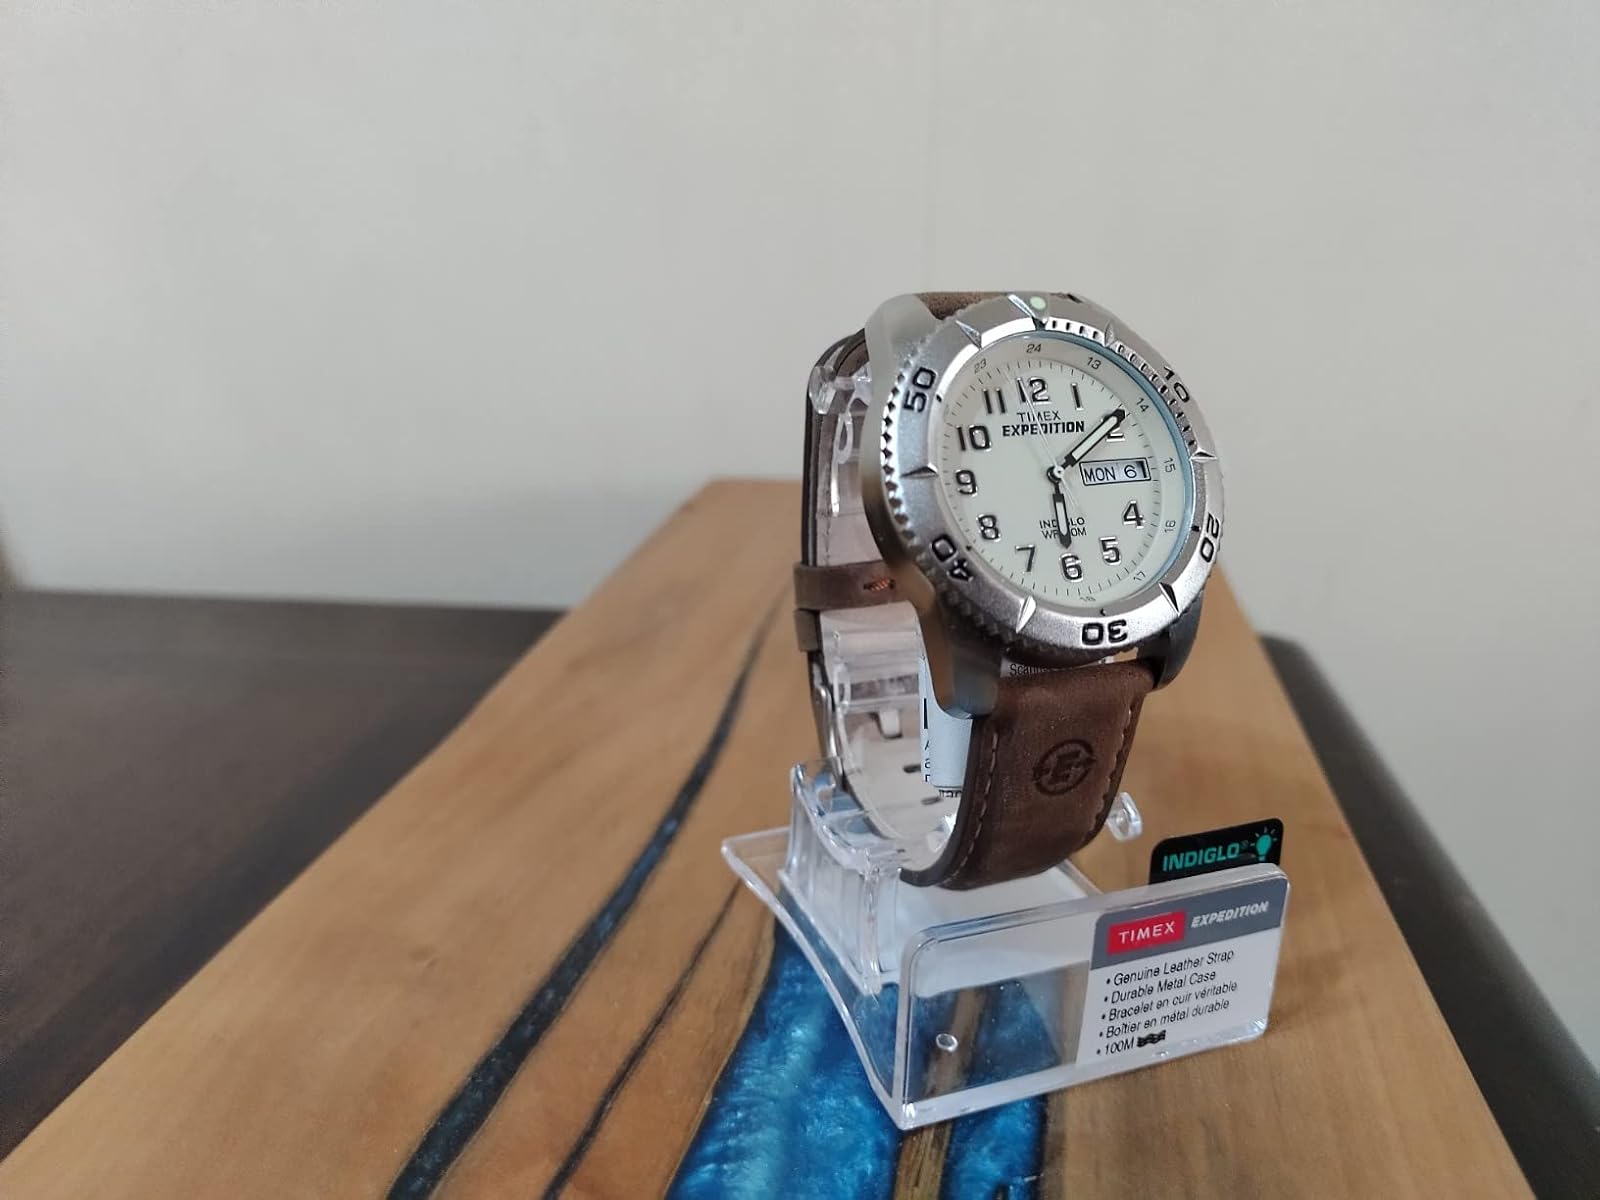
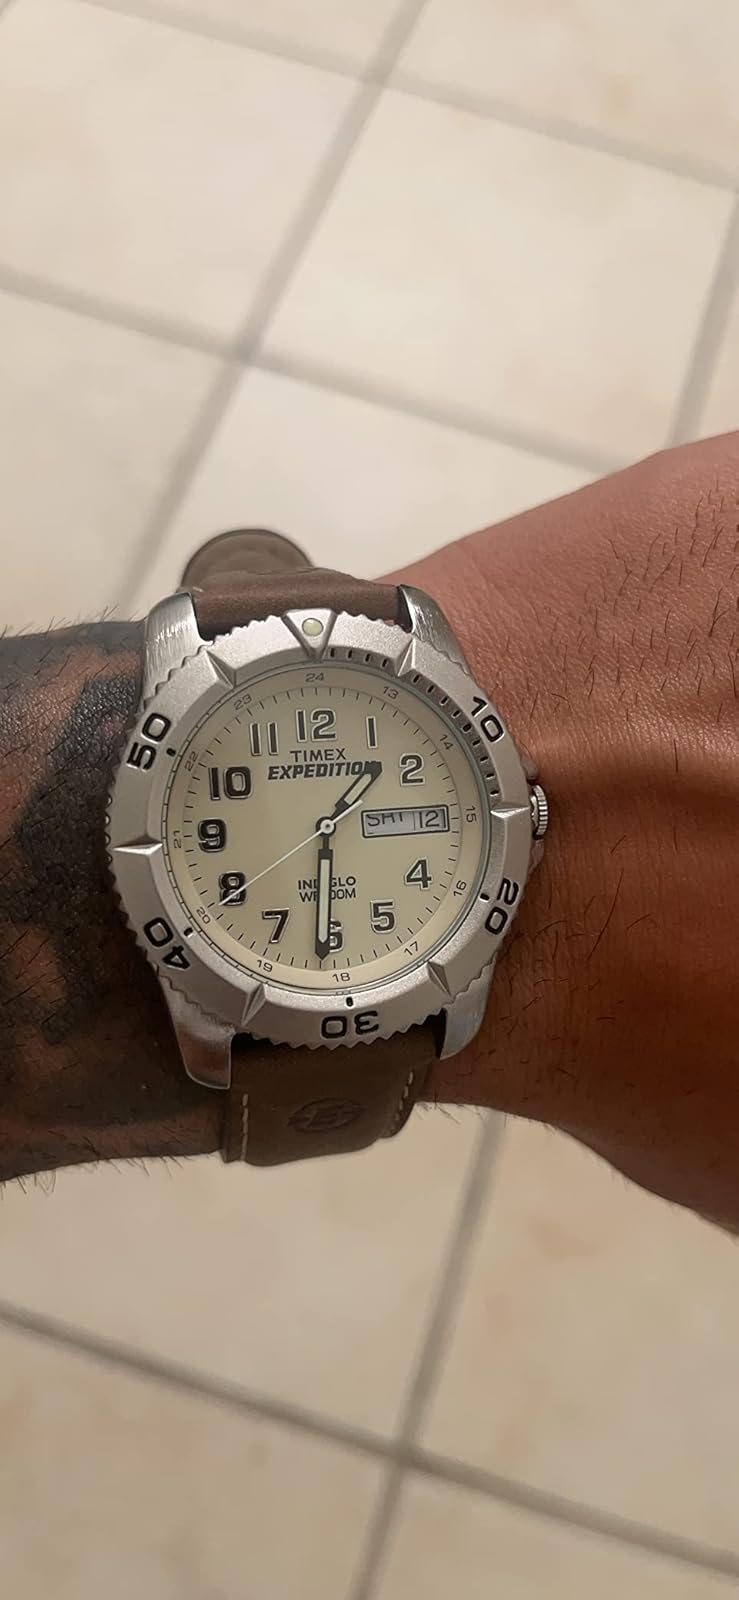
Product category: accessories_watch
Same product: yes